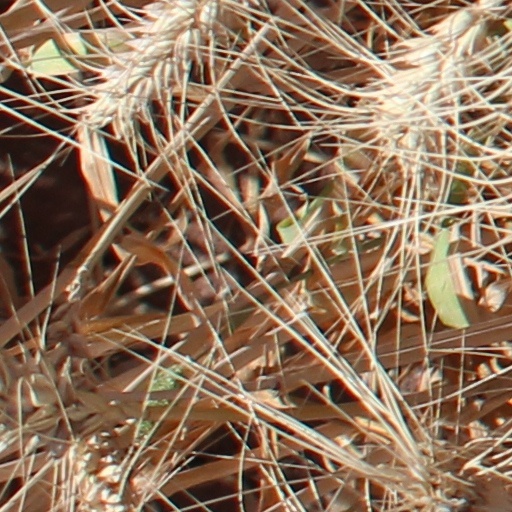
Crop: wheat